Godfrid, Duke of Frisia

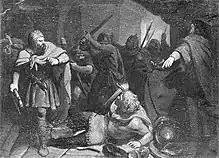
Murder of Godfrid, duke of Frisia by Jacobus van Dijck)

Godfrid, Godafrid, Gudfrid, or Gottfrid (murdered June 885) was a Danish Viking leader of the late ninth century. He had probably been with the Great Heathen Army, descended on the continent, and became a vassal of the emperor Charles the Fat, controlling most of Frisia between 882 and 885.